Buus

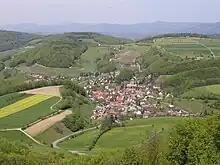
View of Buus from Farnsburg Mountain

Buus has an area, , of . Of this area, or 64.5% is used for agricultural purposes, while or 28.5% is forested. Of the rest of the land, or 7.2% is settled (buildings or roads).